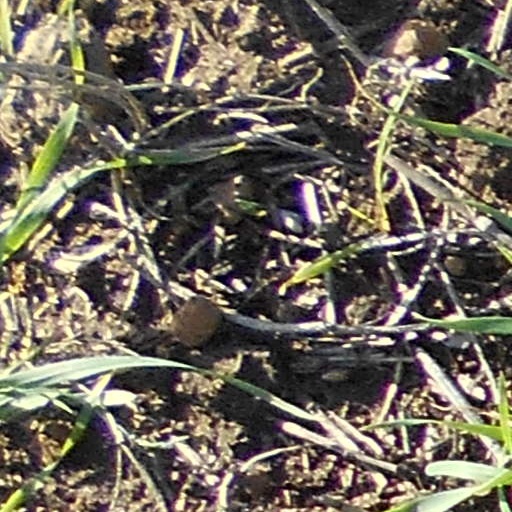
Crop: wheat